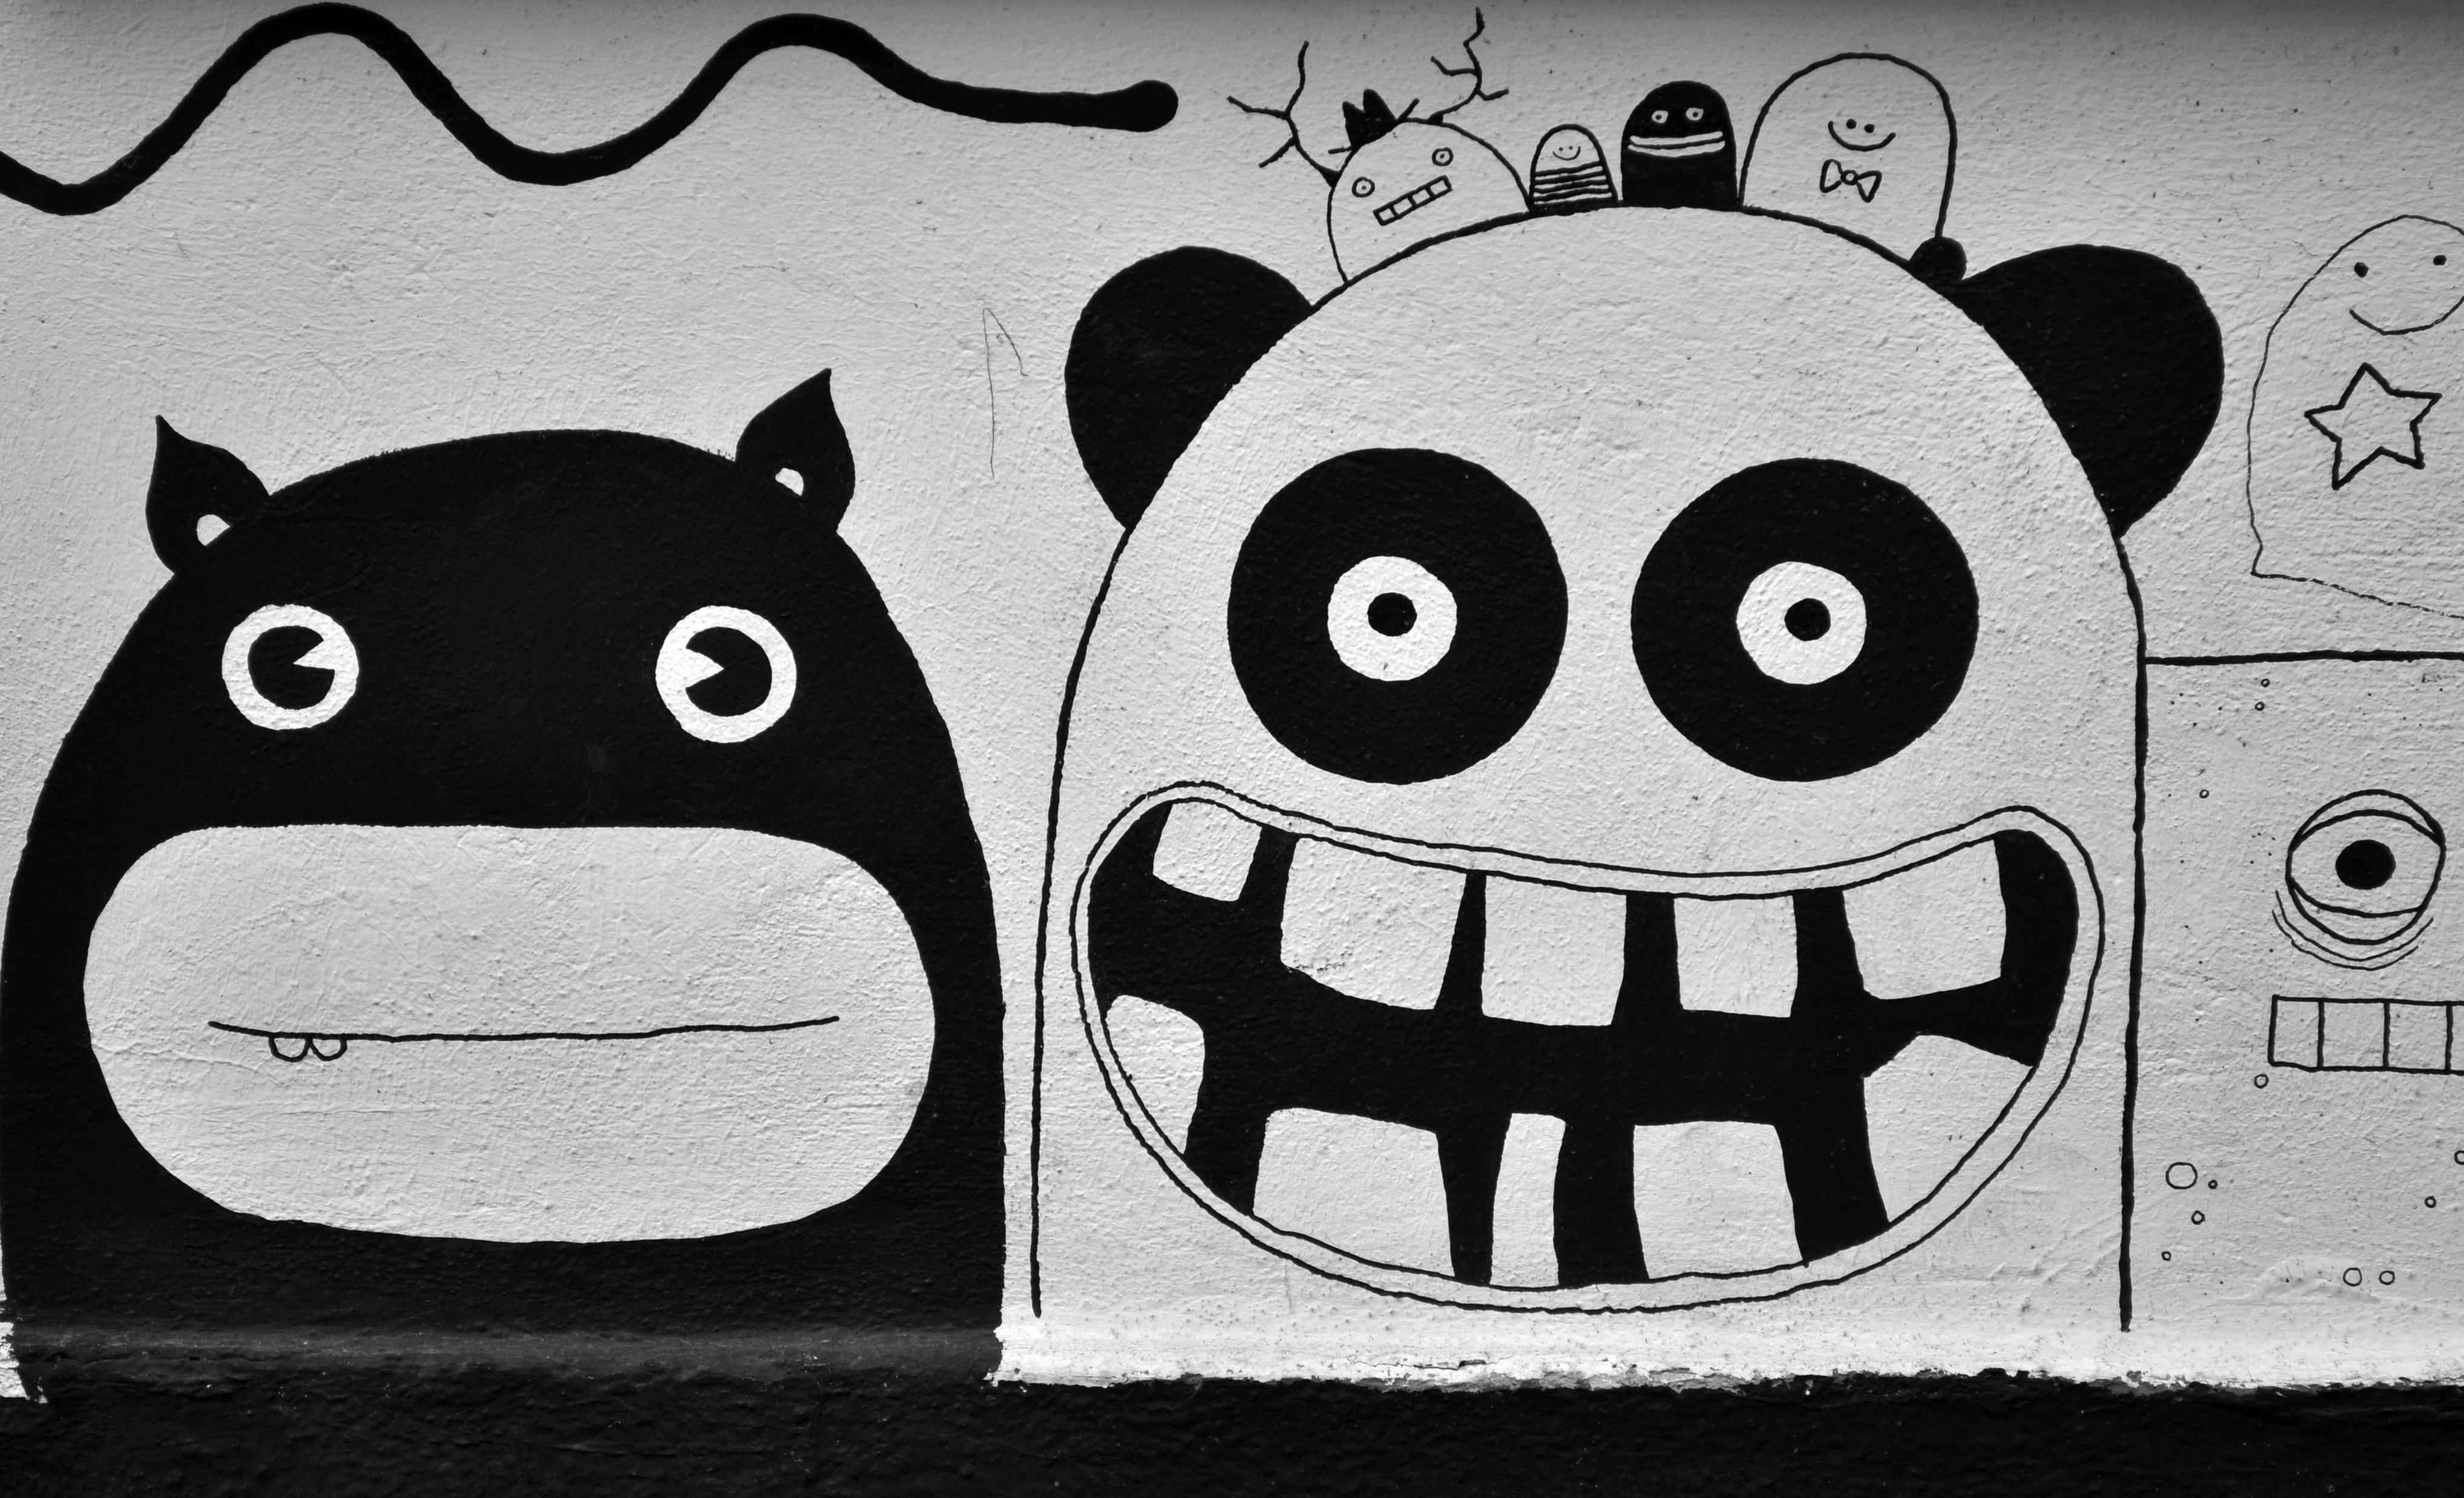
black and white, white, black, monochrome, graffiti, street art, art, sketch, drawing, illustration, berlin, shape, cartoon, monochrome photography